Korie Lucious

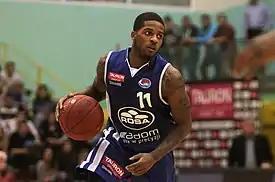

Korian "Korie" Lucious (born November 5, 1989) is an American former professional basketball player. He played college basketball for the Iowa State University Cyclones men's basketball team. Upon transferring from the Michigan State University Spartans men's basketball team in 2011, he redshirted the 2011–12 season and began playing for the Cyclones in 2012–13.